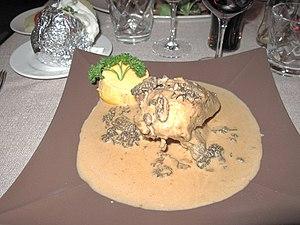
Plat traditionnel du poulet aux morilles servi au restaurant ""La Flambée"" du ""Village Motel"" à Tournus."